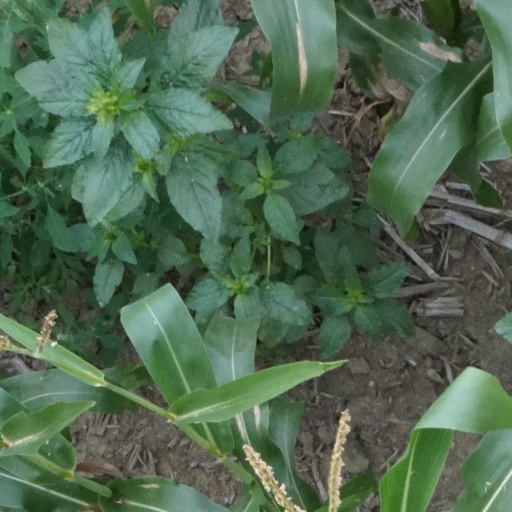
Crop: maize; corn